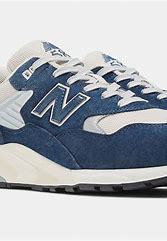
Brand: New
Model: Balance New Balance 580